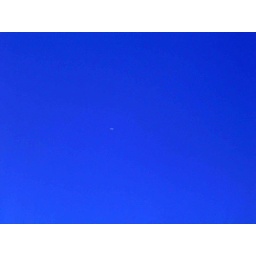
An airplane flew over our house today.